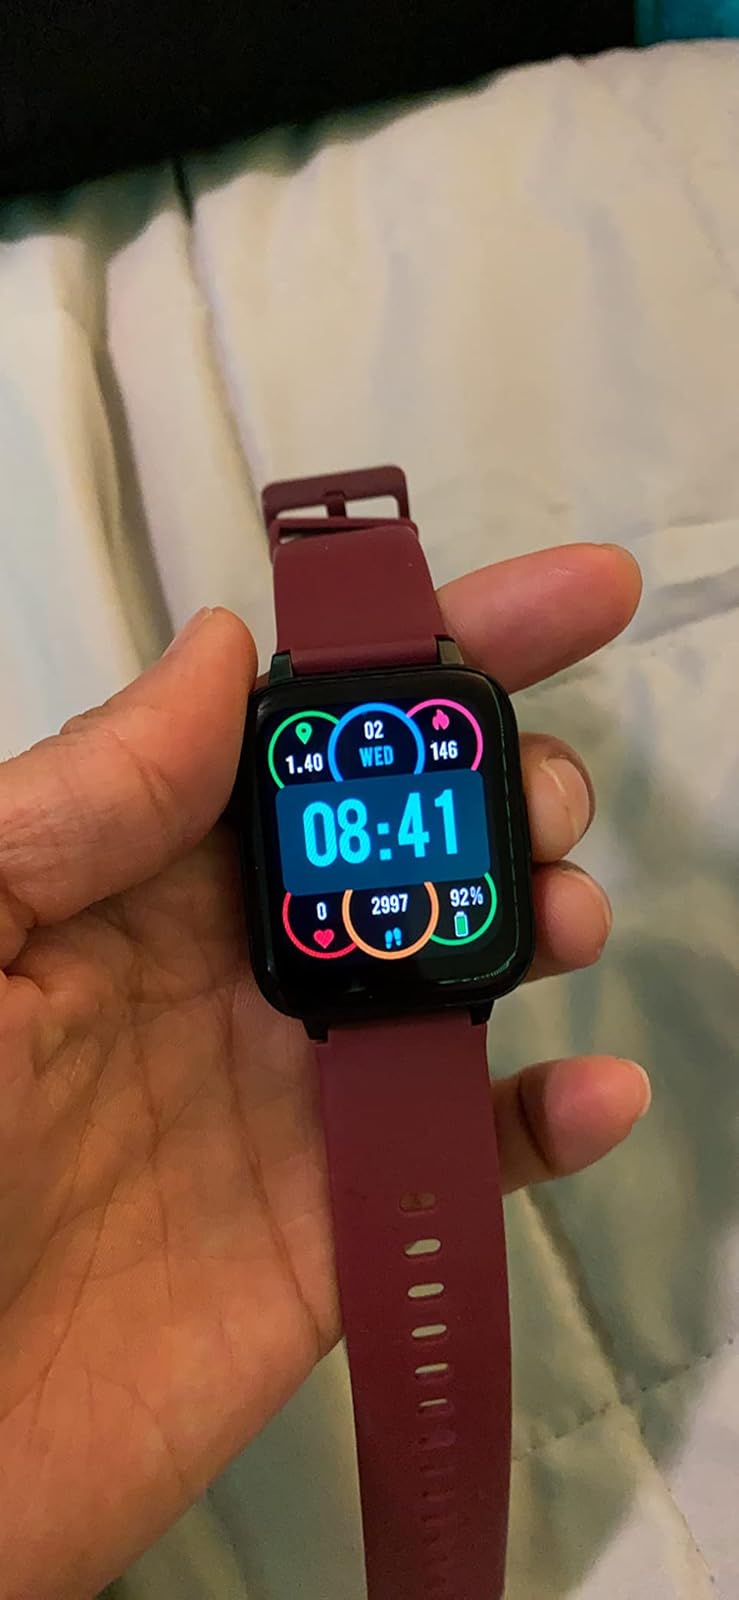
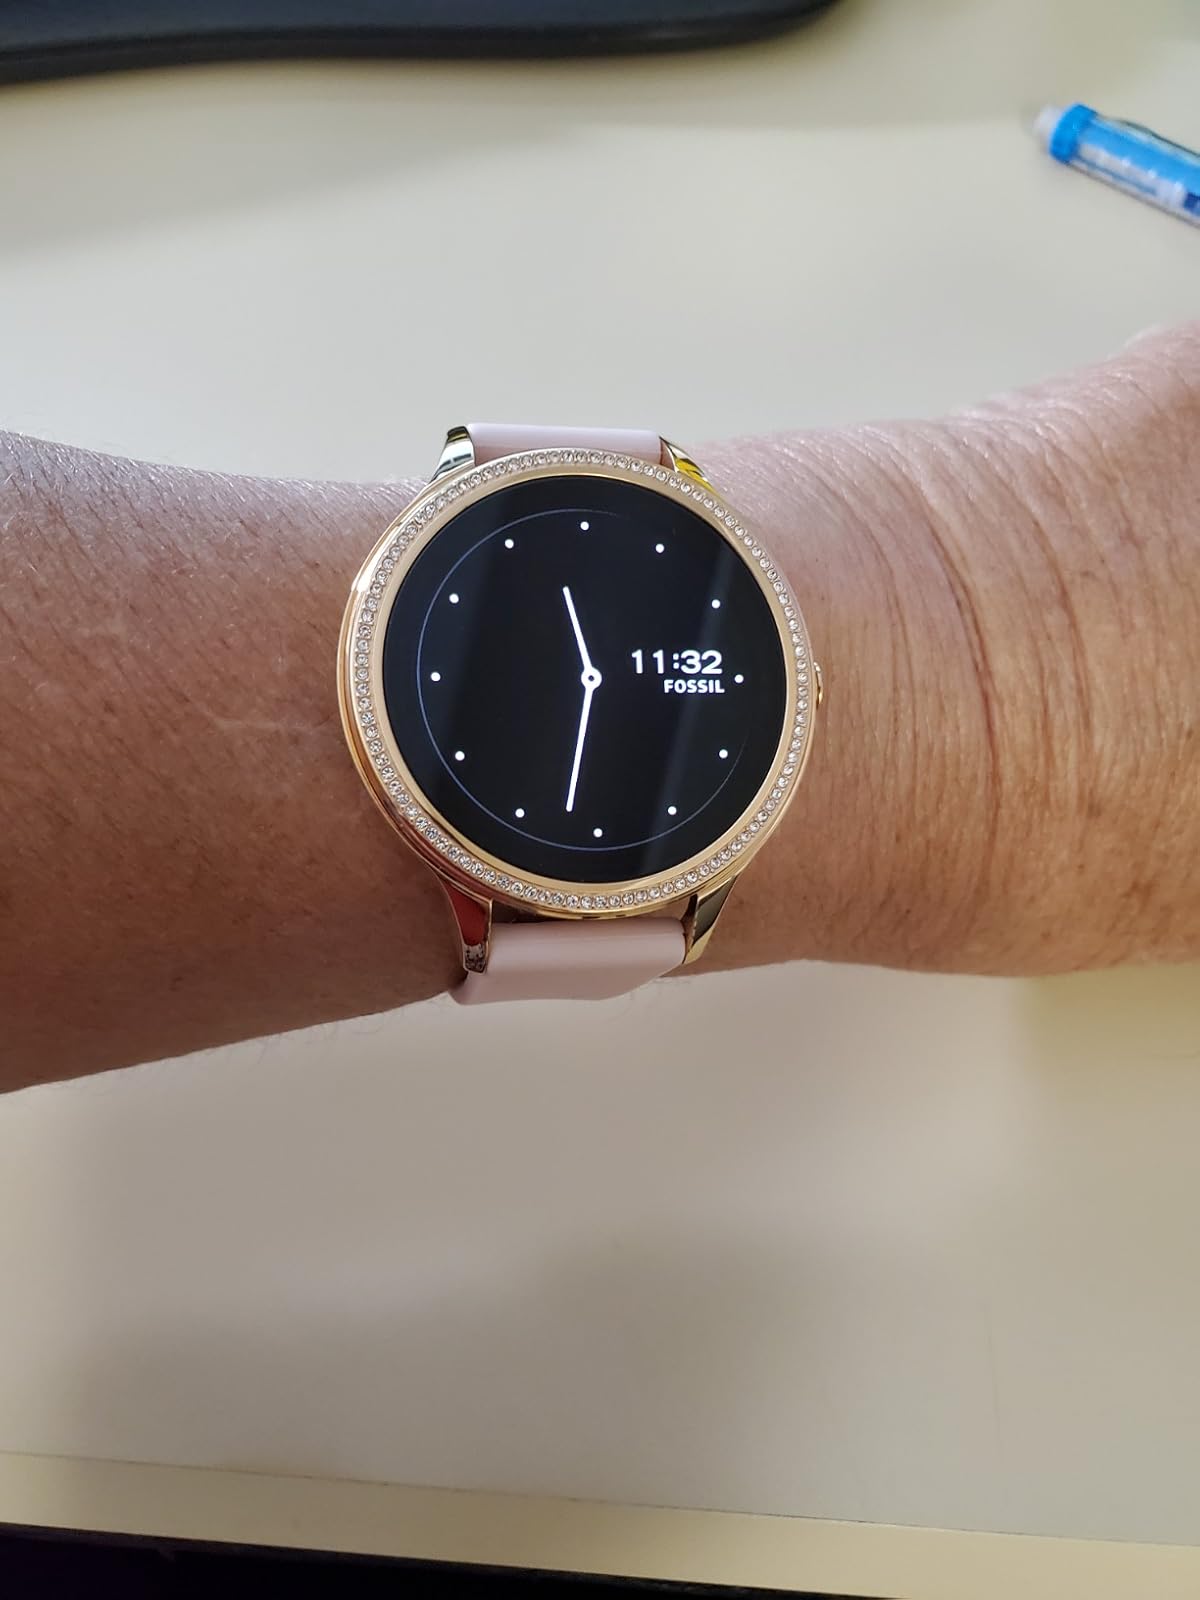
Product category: smartwatch
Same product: no